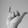
ASL letter: Y